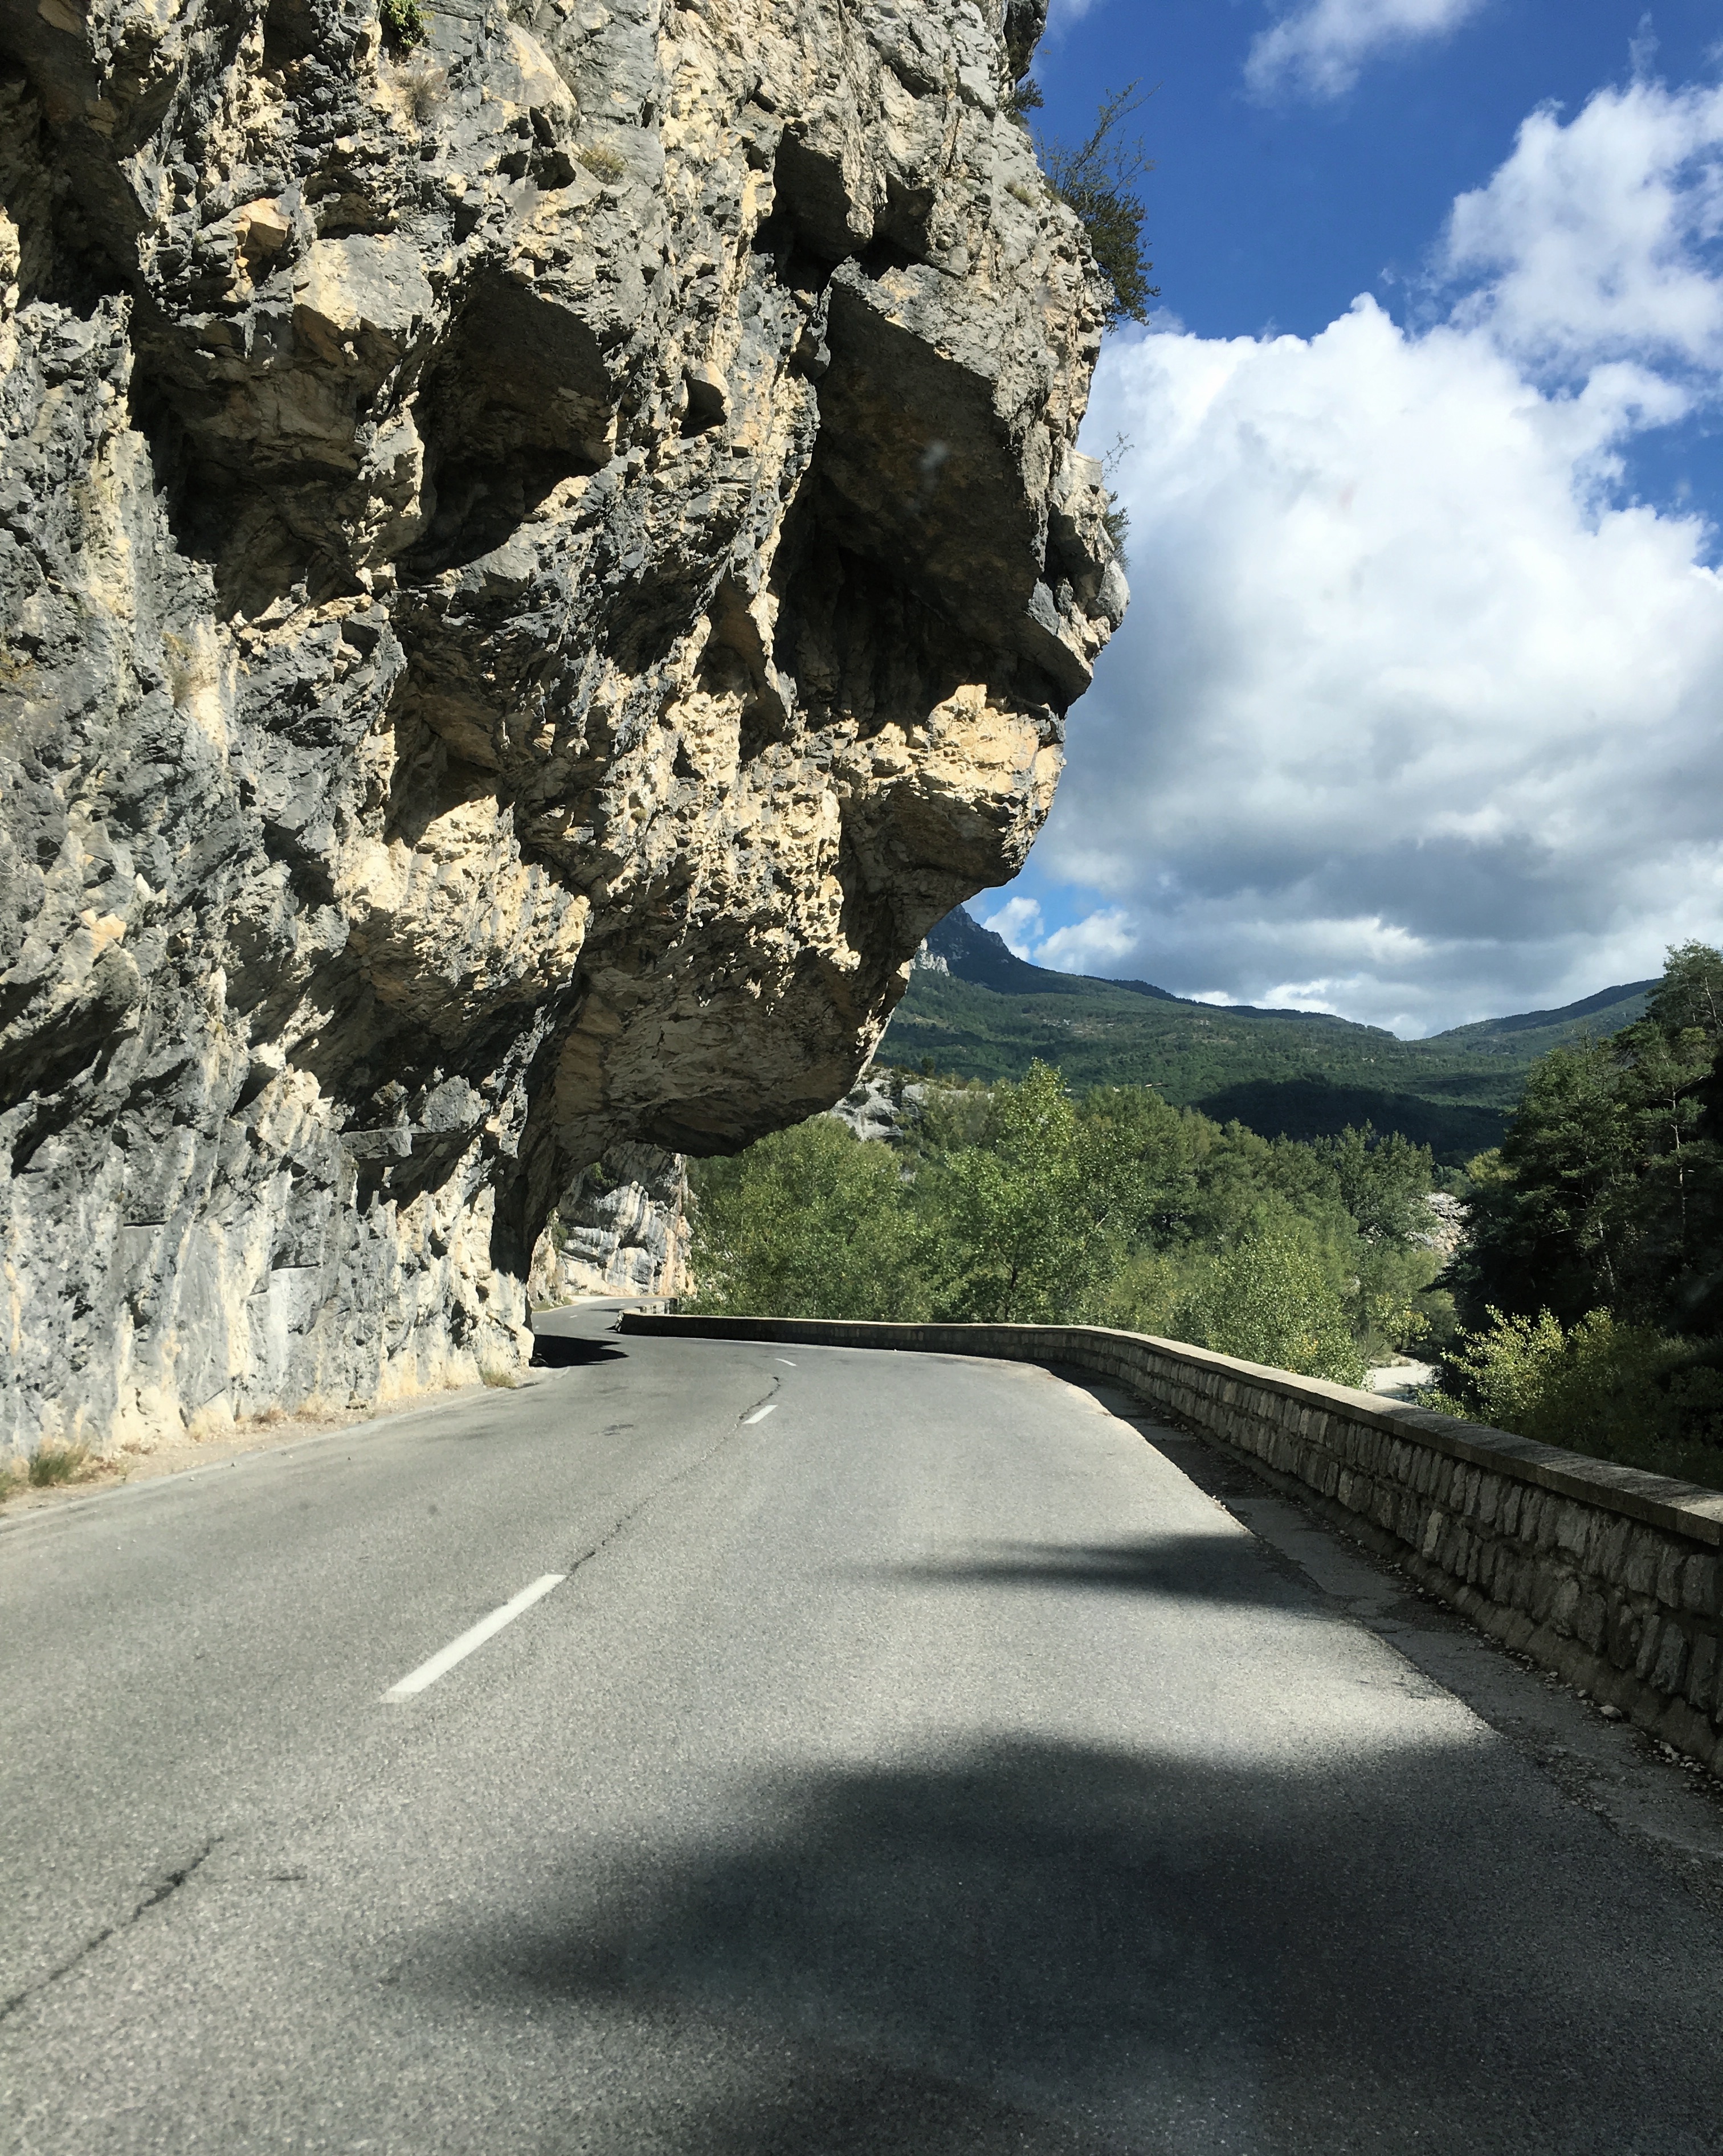
landscape, sea, coast, tree, nature, rock, mountain, sky, road, valley, arch, terrain, material, clouds, geology, mountains, breakthrough